Gaza war protests

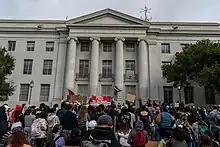
Pro-Palestinian protest outside Sproul Hall at the University of California, Berkeley, 25 October

On 14 October, thousands of pro-Palestine demonstrators protested outside the Ministry of Foreign Affairs in Oslo. On 17 October, about 100 pro-Palestine demonstrators protested outside the Israeli embassy in Oslo shouting "Allahu akbar".